Air filter

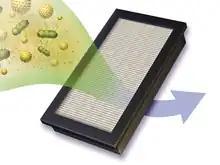
Diagram of a HEPA (high-efficiency particulate air) filter

A particulate air filter is a device composed of fibrous, or porous materials which removes particulates such as smoke, dust, pollen, mold, viruses and bacteria from the air. Filters containing an adsorbent or catalyst such as charcoal (carbon) may also remove odors and gaseous pollutants such as volatile organic compounds or ozone. Air filters are used in applications where air quality is important, notably in building ventilation systems and in engines.